Dorgon

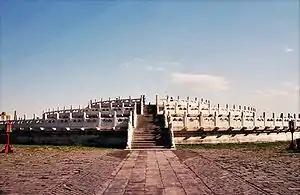
The circular mound of the Altar of Heaven, where the Shunzhi Emperor conducted sacrifices on 30 October 1644, ten days before being officially proclaimed Emperor of China. The ceremony marked the moment when the Qing dynasty seized the Mandate of Heaven.

After six weeks of mistreatment at the hands of rebel troops, the residents of Beijing sent a party of elders and officials to greet their liberators on 5 June. They were startled when, instead of meeting Wu Sangui and the Ming heir apparent, they saw Dorgon, a horse-riding Manchu with the front half of his head shaved, present himself as the Prince-Regent. In the midst of this upheaval, Dorgon installed himself as Prince-Regent in Wuying Palace (武英殿), the only building that remained more or less intact after Li Zicheng had set fire to the Forbidden City on 3 June. Banner troops were ordered not to loot; their discipline made the transition to Qing rule "remarkably smooth." Yet, at the same time, as he claimed to have come to avenge the Ming Empire, Dorgon ordered that all claimants to the Ming throne (including descendants of the last Ming emperor) should be executed along with their supporters.